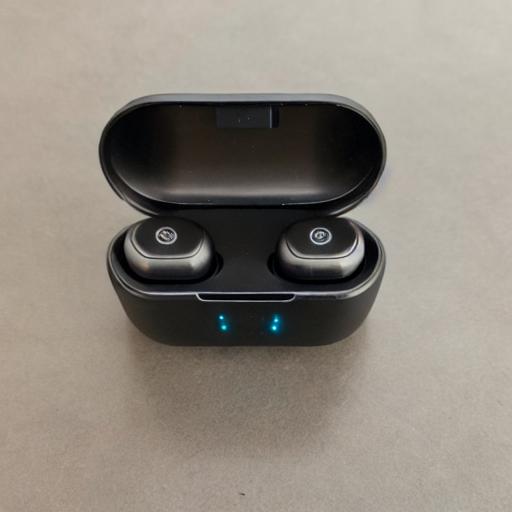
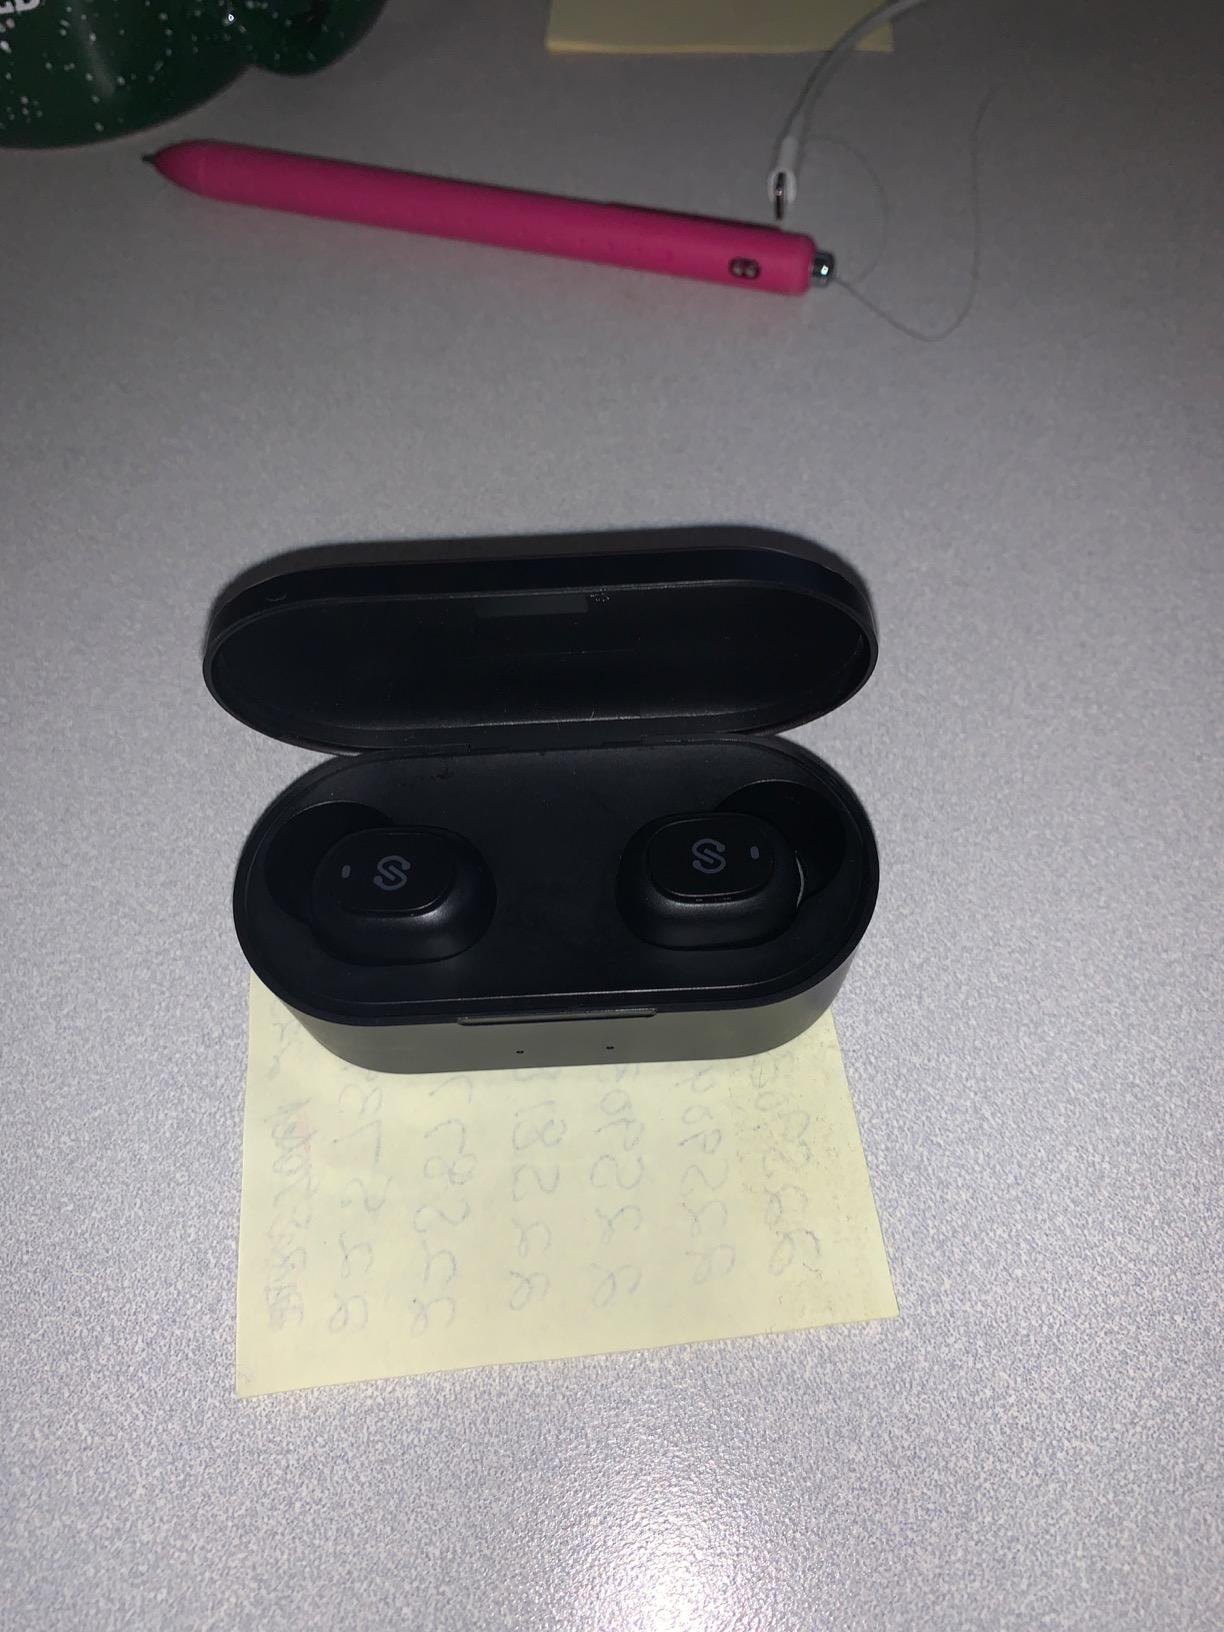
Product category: earbuds
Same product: no